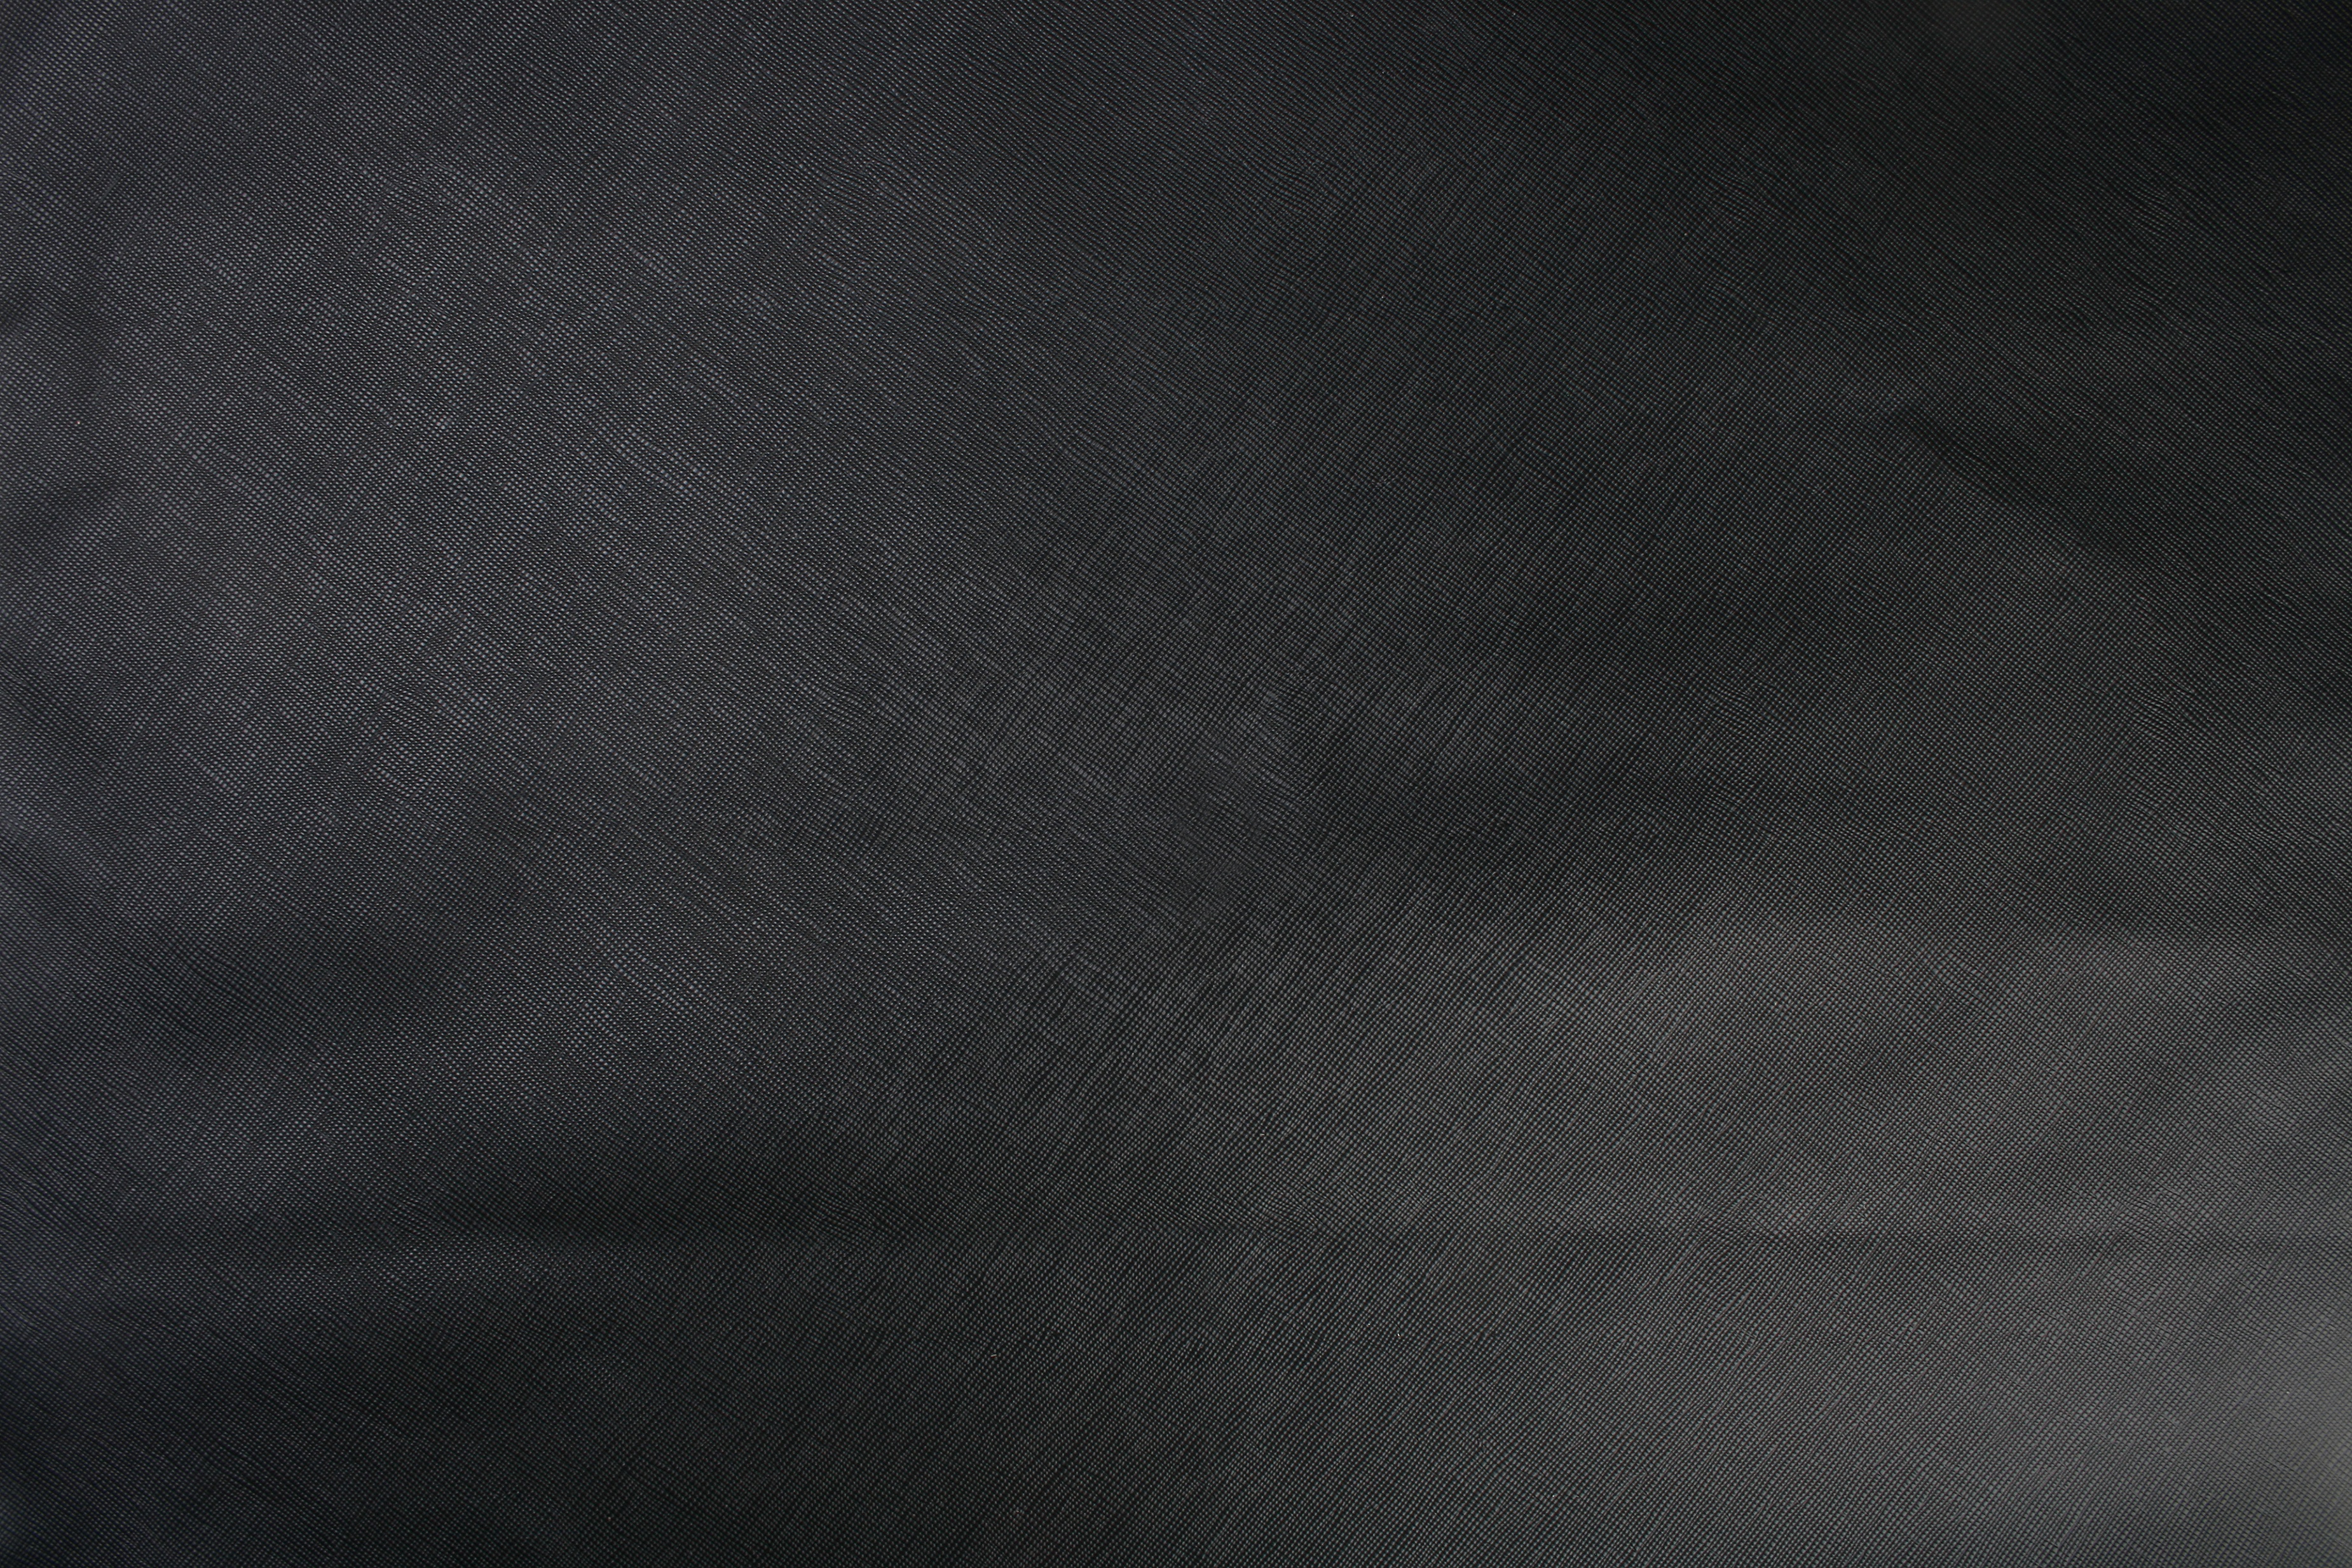
black and white, leather, texture, floor, animal, black, monochrome, material, textile, background, chiba, organization, leather texture, animal skins